Colegio de Santo Tomas – Recoletos

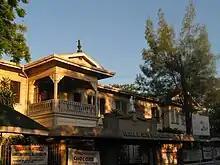
The Colegio de Santo Tomas – Recoletos facade

On April 19, 1940, during the Provincial Chapter in the old Convent in Intramuros (Manila), the idea of establishing a Center of Learning of the Augustinian Recollect was put forward. The school was to be founded in San Carlos. On September 28, 1940, the Father Provincial sent a circular letter to Recollect Fathers working in the Diocese of Bacolod (covering the whole Negros Island), asking them to help in the construction of the school building.